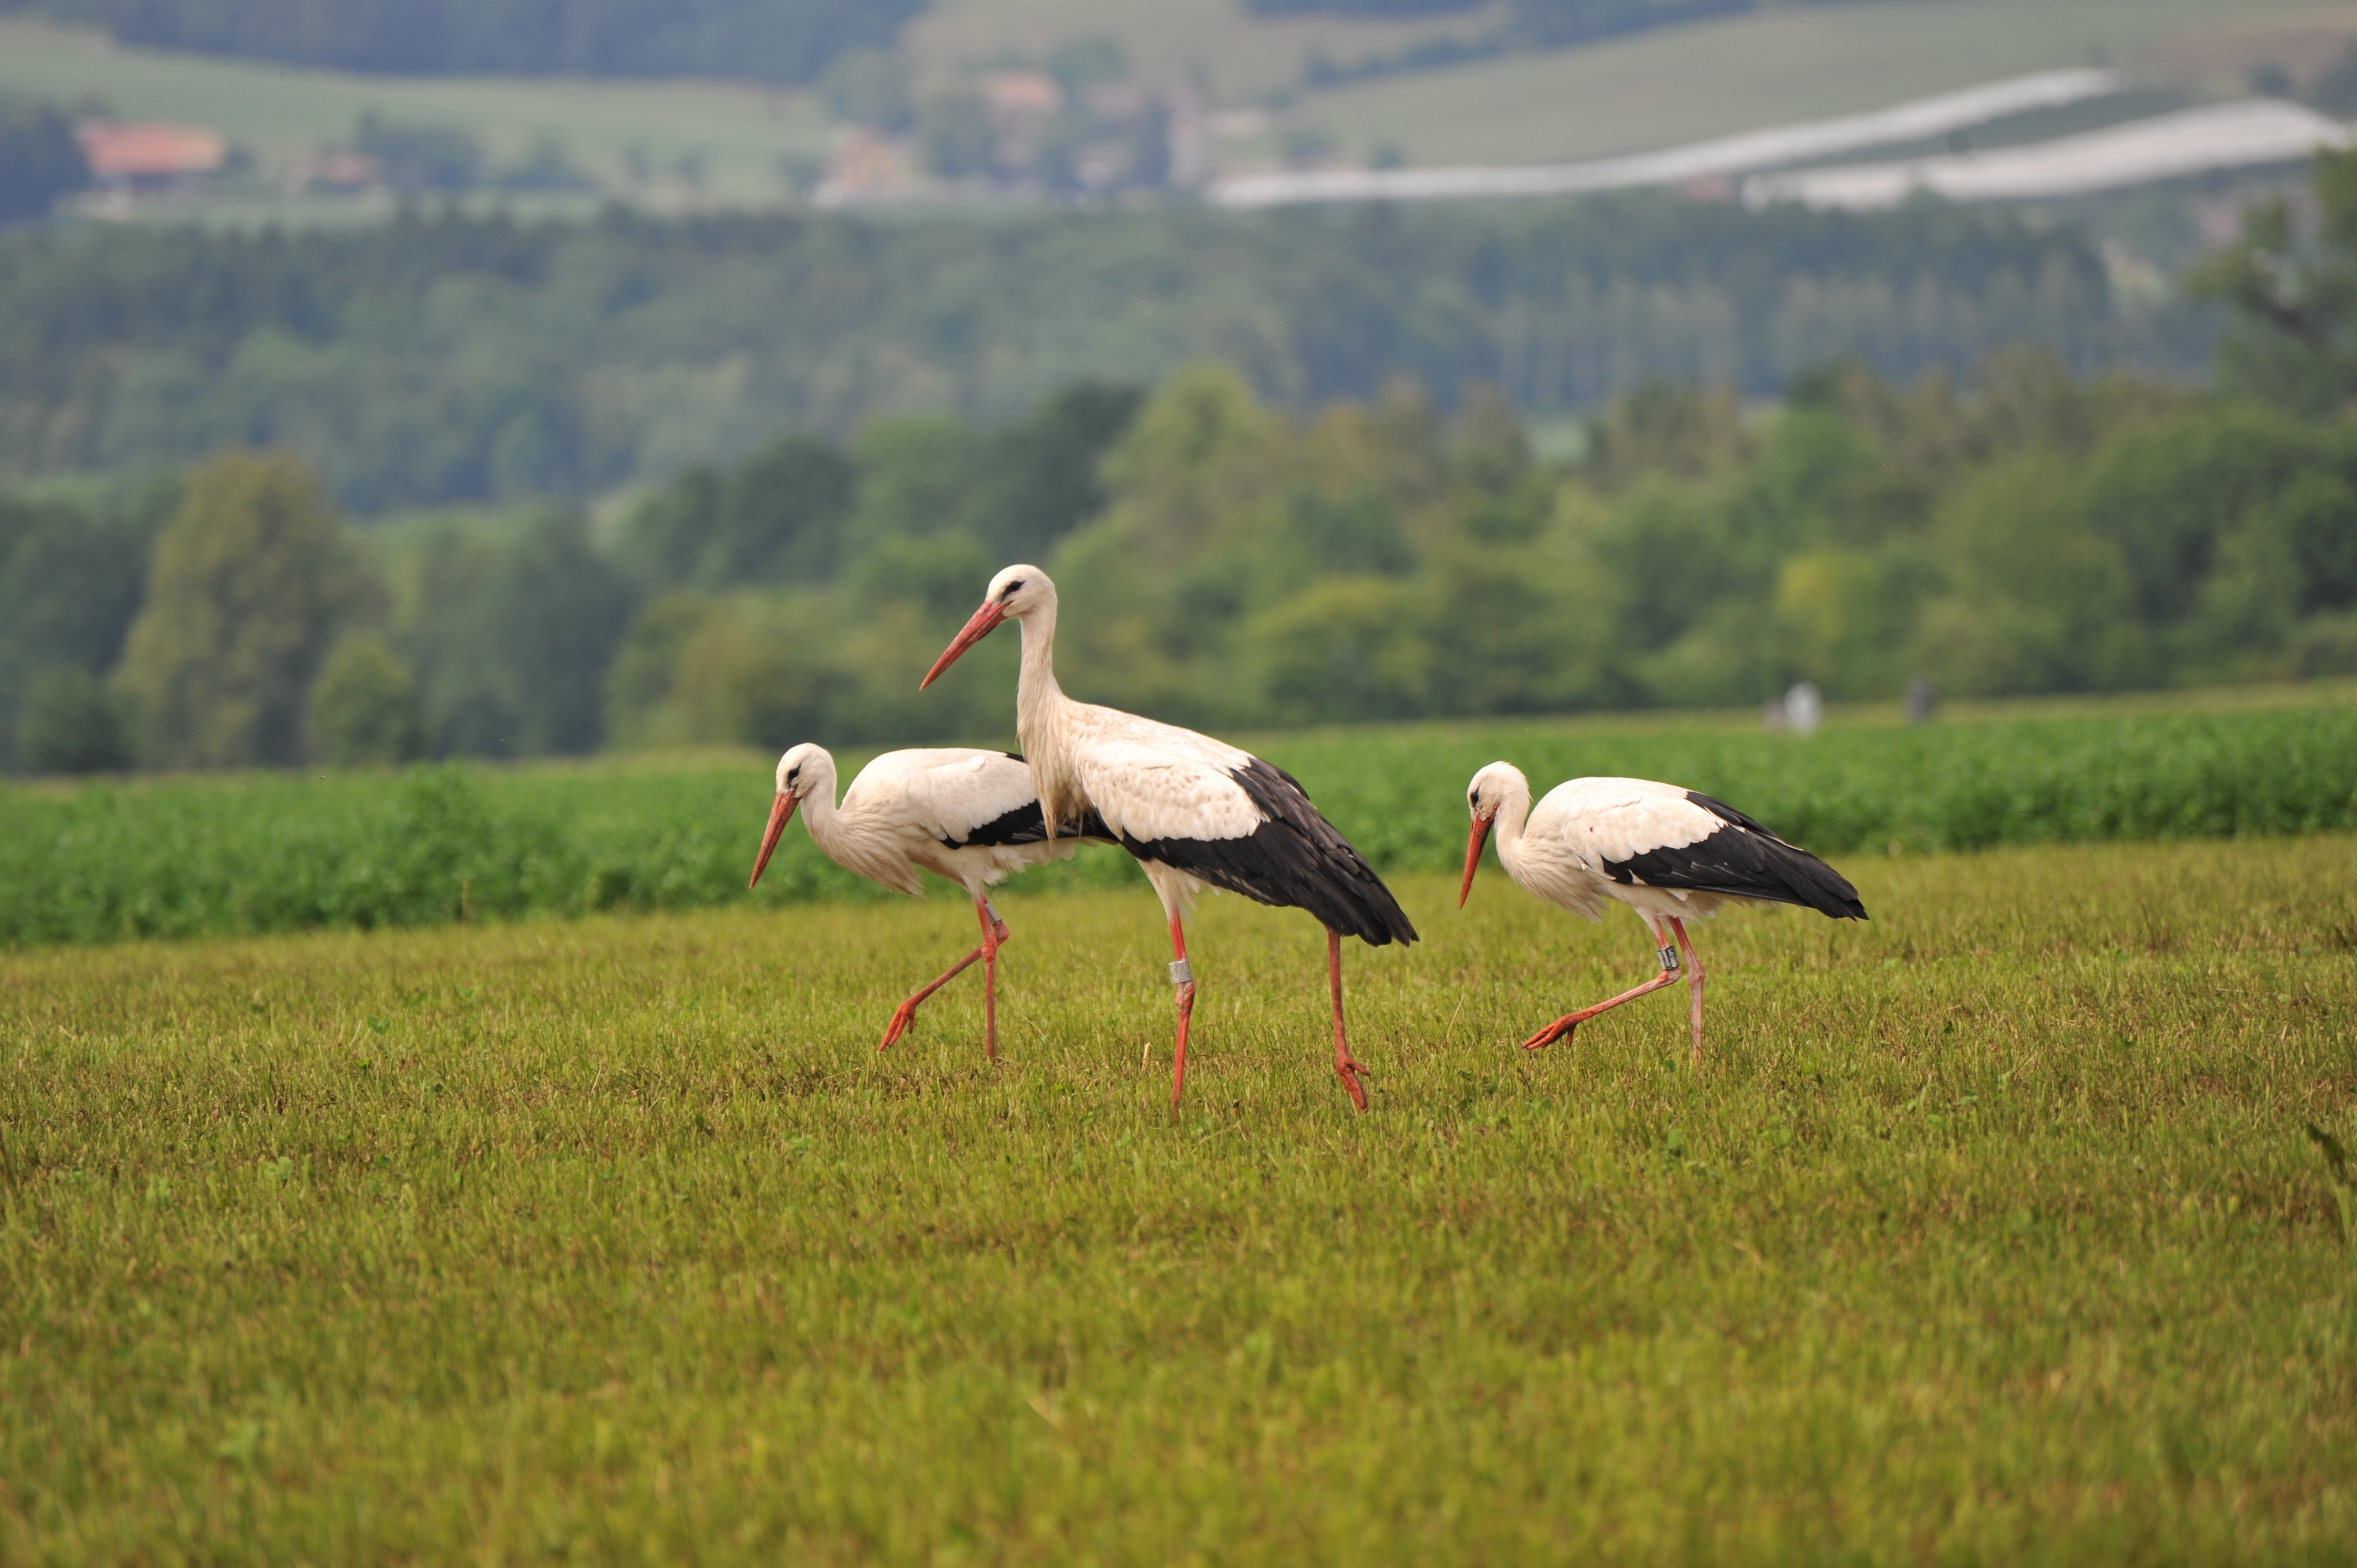
nature, bird, meadow, wildlife, fauna, stork, birds, animals, wetland, vertebrate, crane, water bird, white stork, storks, rattle stork, stork couple, animal picture, ciconiiformes, crane like bird